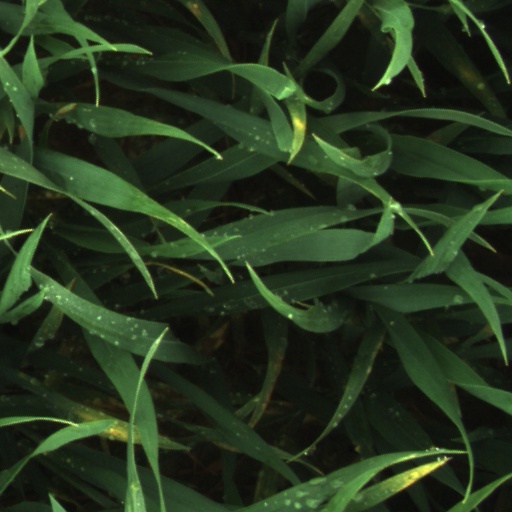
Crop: wheat